Kaʻū Desert

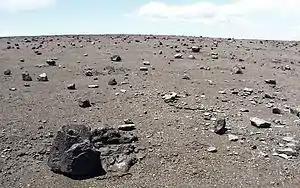
Photograph by S.R. Brantley of USGS showing rocks from 1924 eruption on 1790 ash layer

Kaū desert is not a true desert in that rainfall exceeds per year. However, rain combines with sulfur dioxide, released by volcanic vents, and forms acid rain. The pH level of the rain, as low as 3.4 during an eruption, inhibits plant growth. Furthermore, water evaporates quickly on the ground and the tephra soil is extremely permeable.